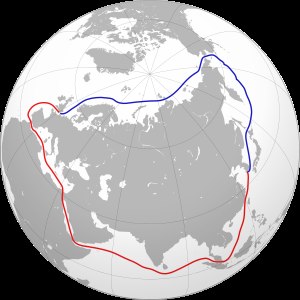
Nordøstpassagen
Nordøstpassagen (blå) sammenlignet med ruten via Suezkanalen (rød)
Nordøstpassagen er betegnelsen for den sørute gennem Ishavet, som adskillige opdagelsesrejsende siden 1500-tallet har forsøgt at finde nord om Rusland og Sibirien for at forbinde Europa og Østasien.